Jonathan Tweet

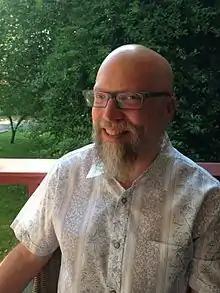
Tweet in 2015

Jonathan Tweet (born 1965) is an American game designer who has been involved in the development of the role-playing games "Ars Magica", "Everway", "Over the Edge", "Talislanta", the third edition of "Dungeons & Dragons" and "13th Age", and the collectible miniatures game "Dreamblade". In 2015 Tweet released "Grandmother Fish", a full-color, full-sized book about evolution aimed at preschoolers. In 2018 Tweet released "Clades" and "Clades Prehistoric", two card games for children and adults which demonstrate the concept of a clade.